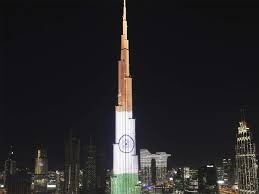
Landmark: Burj Khalifa